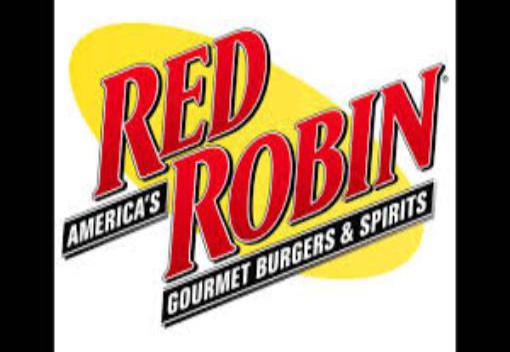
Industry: Food